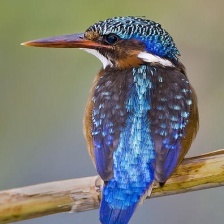
Species: MALACHITE KINGFISHER
Scientific name: CORYTHORNIS CRISTATUS